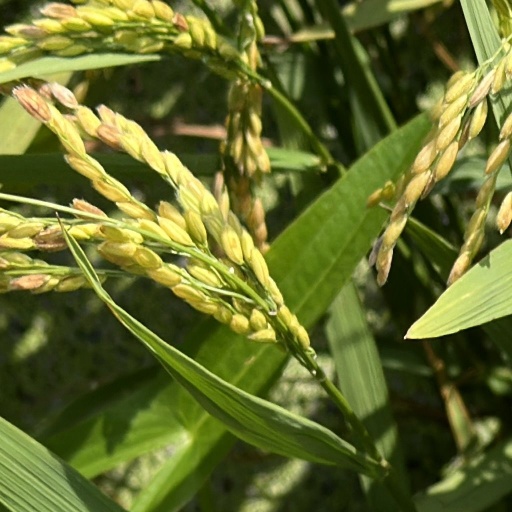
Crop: rice